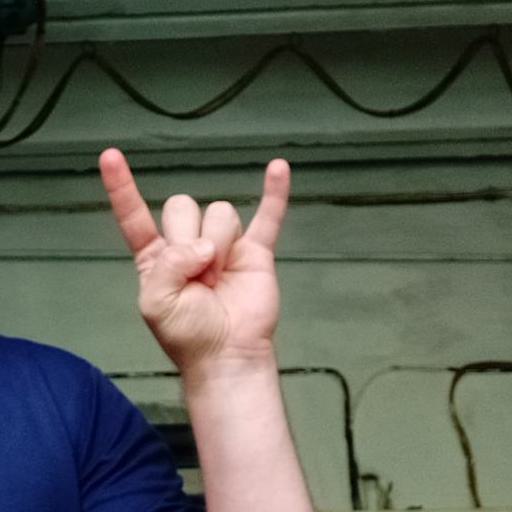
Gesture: rock